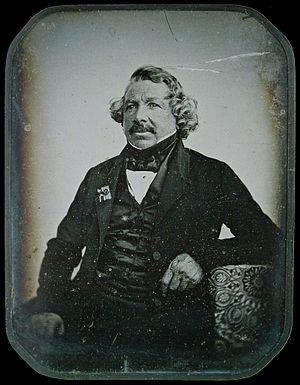
Gabriel Cromer, né à Rethel le 1ᵉʳ avril 1873, décédé en 1934, est un photographe, un historien de la photographie et un collectionneur français.